Merioneth (UK Parliament constituency)

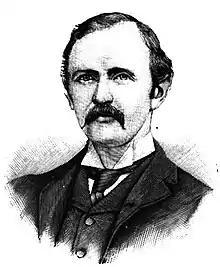
T.E. Ellis

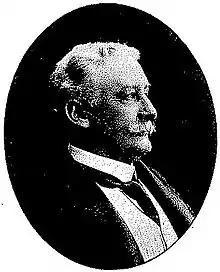
Osmond Williams

Ellis was appointed a Lord Commissioner of the Treasury, requiring a by-election.